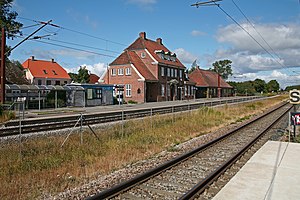
Nørre Åby Station
Nørre Åby Station er en jernbanestation i Nørre Aaby. Den har to spor med hver sin perron, og tidligere hørte også stationsbygningen til, men denne er i dag solgt fra. Stationen ligger ved den nordvestfynske jernbane og har Kauslunde Station som nærmeste station til den ene side og Ejby Station til den anden side.